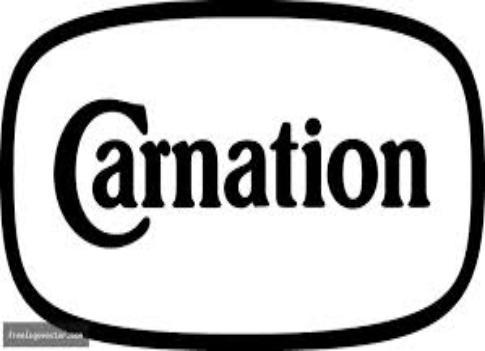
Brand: Carnation
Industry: Food